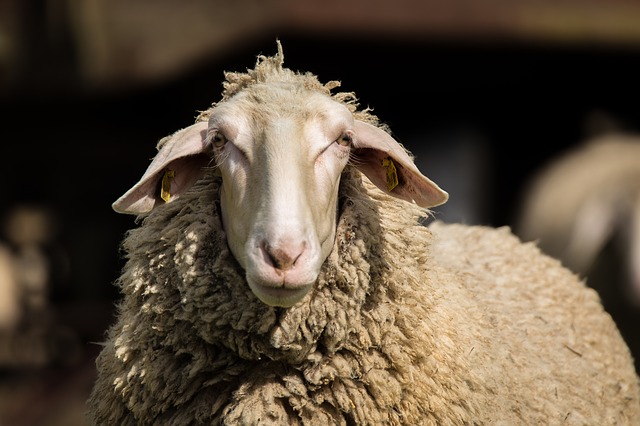
Label: pecora